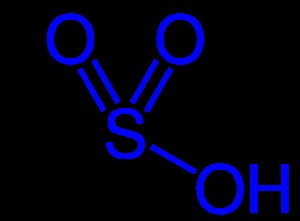
Sulfonsyre
Generel struktur af sulfonsyre med den funktionelle gruppe markeret med blå.
En sulfonsyre er i organisk kemi en klasse af organosvovl forbindelser med den generelle molekylformel RS(=O)₂–OH, hvor R er en organisk alkyl- eller aryl-gruppe og S(=O)₂–OH-gruppen en sulfonyl-hydroxid. En sulfonsyre opfattes som en svovlsyre med en hydroxyægruppe erstattet med en organisk substituent. "Hovedstoffet" er hypotetisk svovlsyrling. Salte eller estere af sulfonsyre kaldes sulfonater.